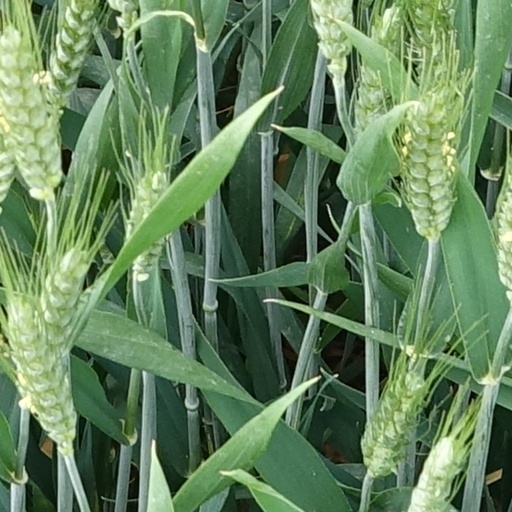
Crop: wheat